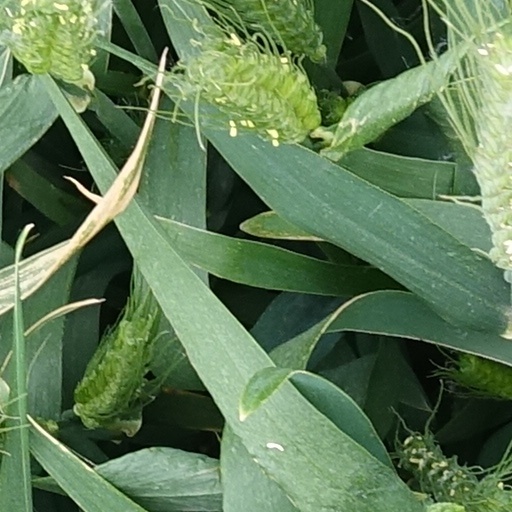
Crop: wheat